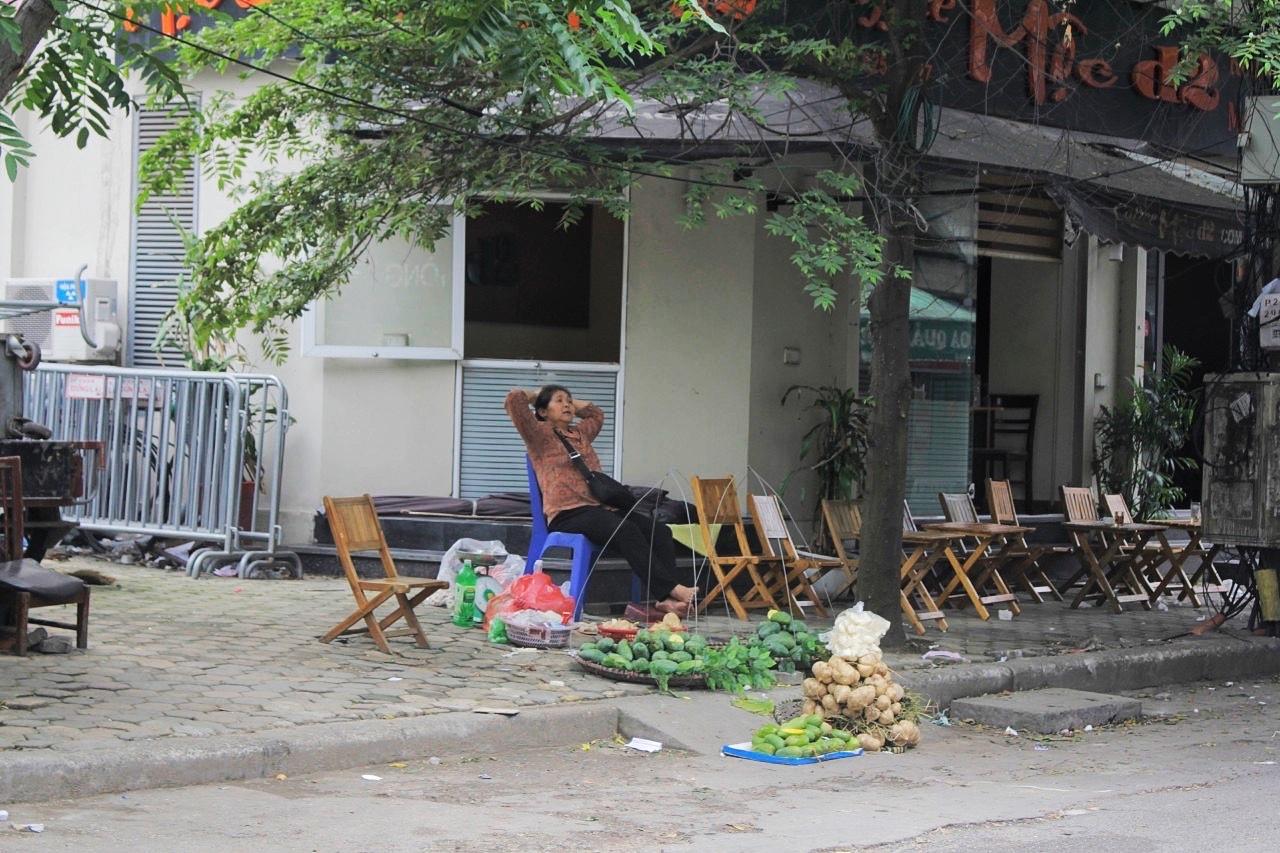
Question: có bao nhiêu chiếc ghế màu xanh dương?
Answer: có một chiếc ghế màu xanh dương